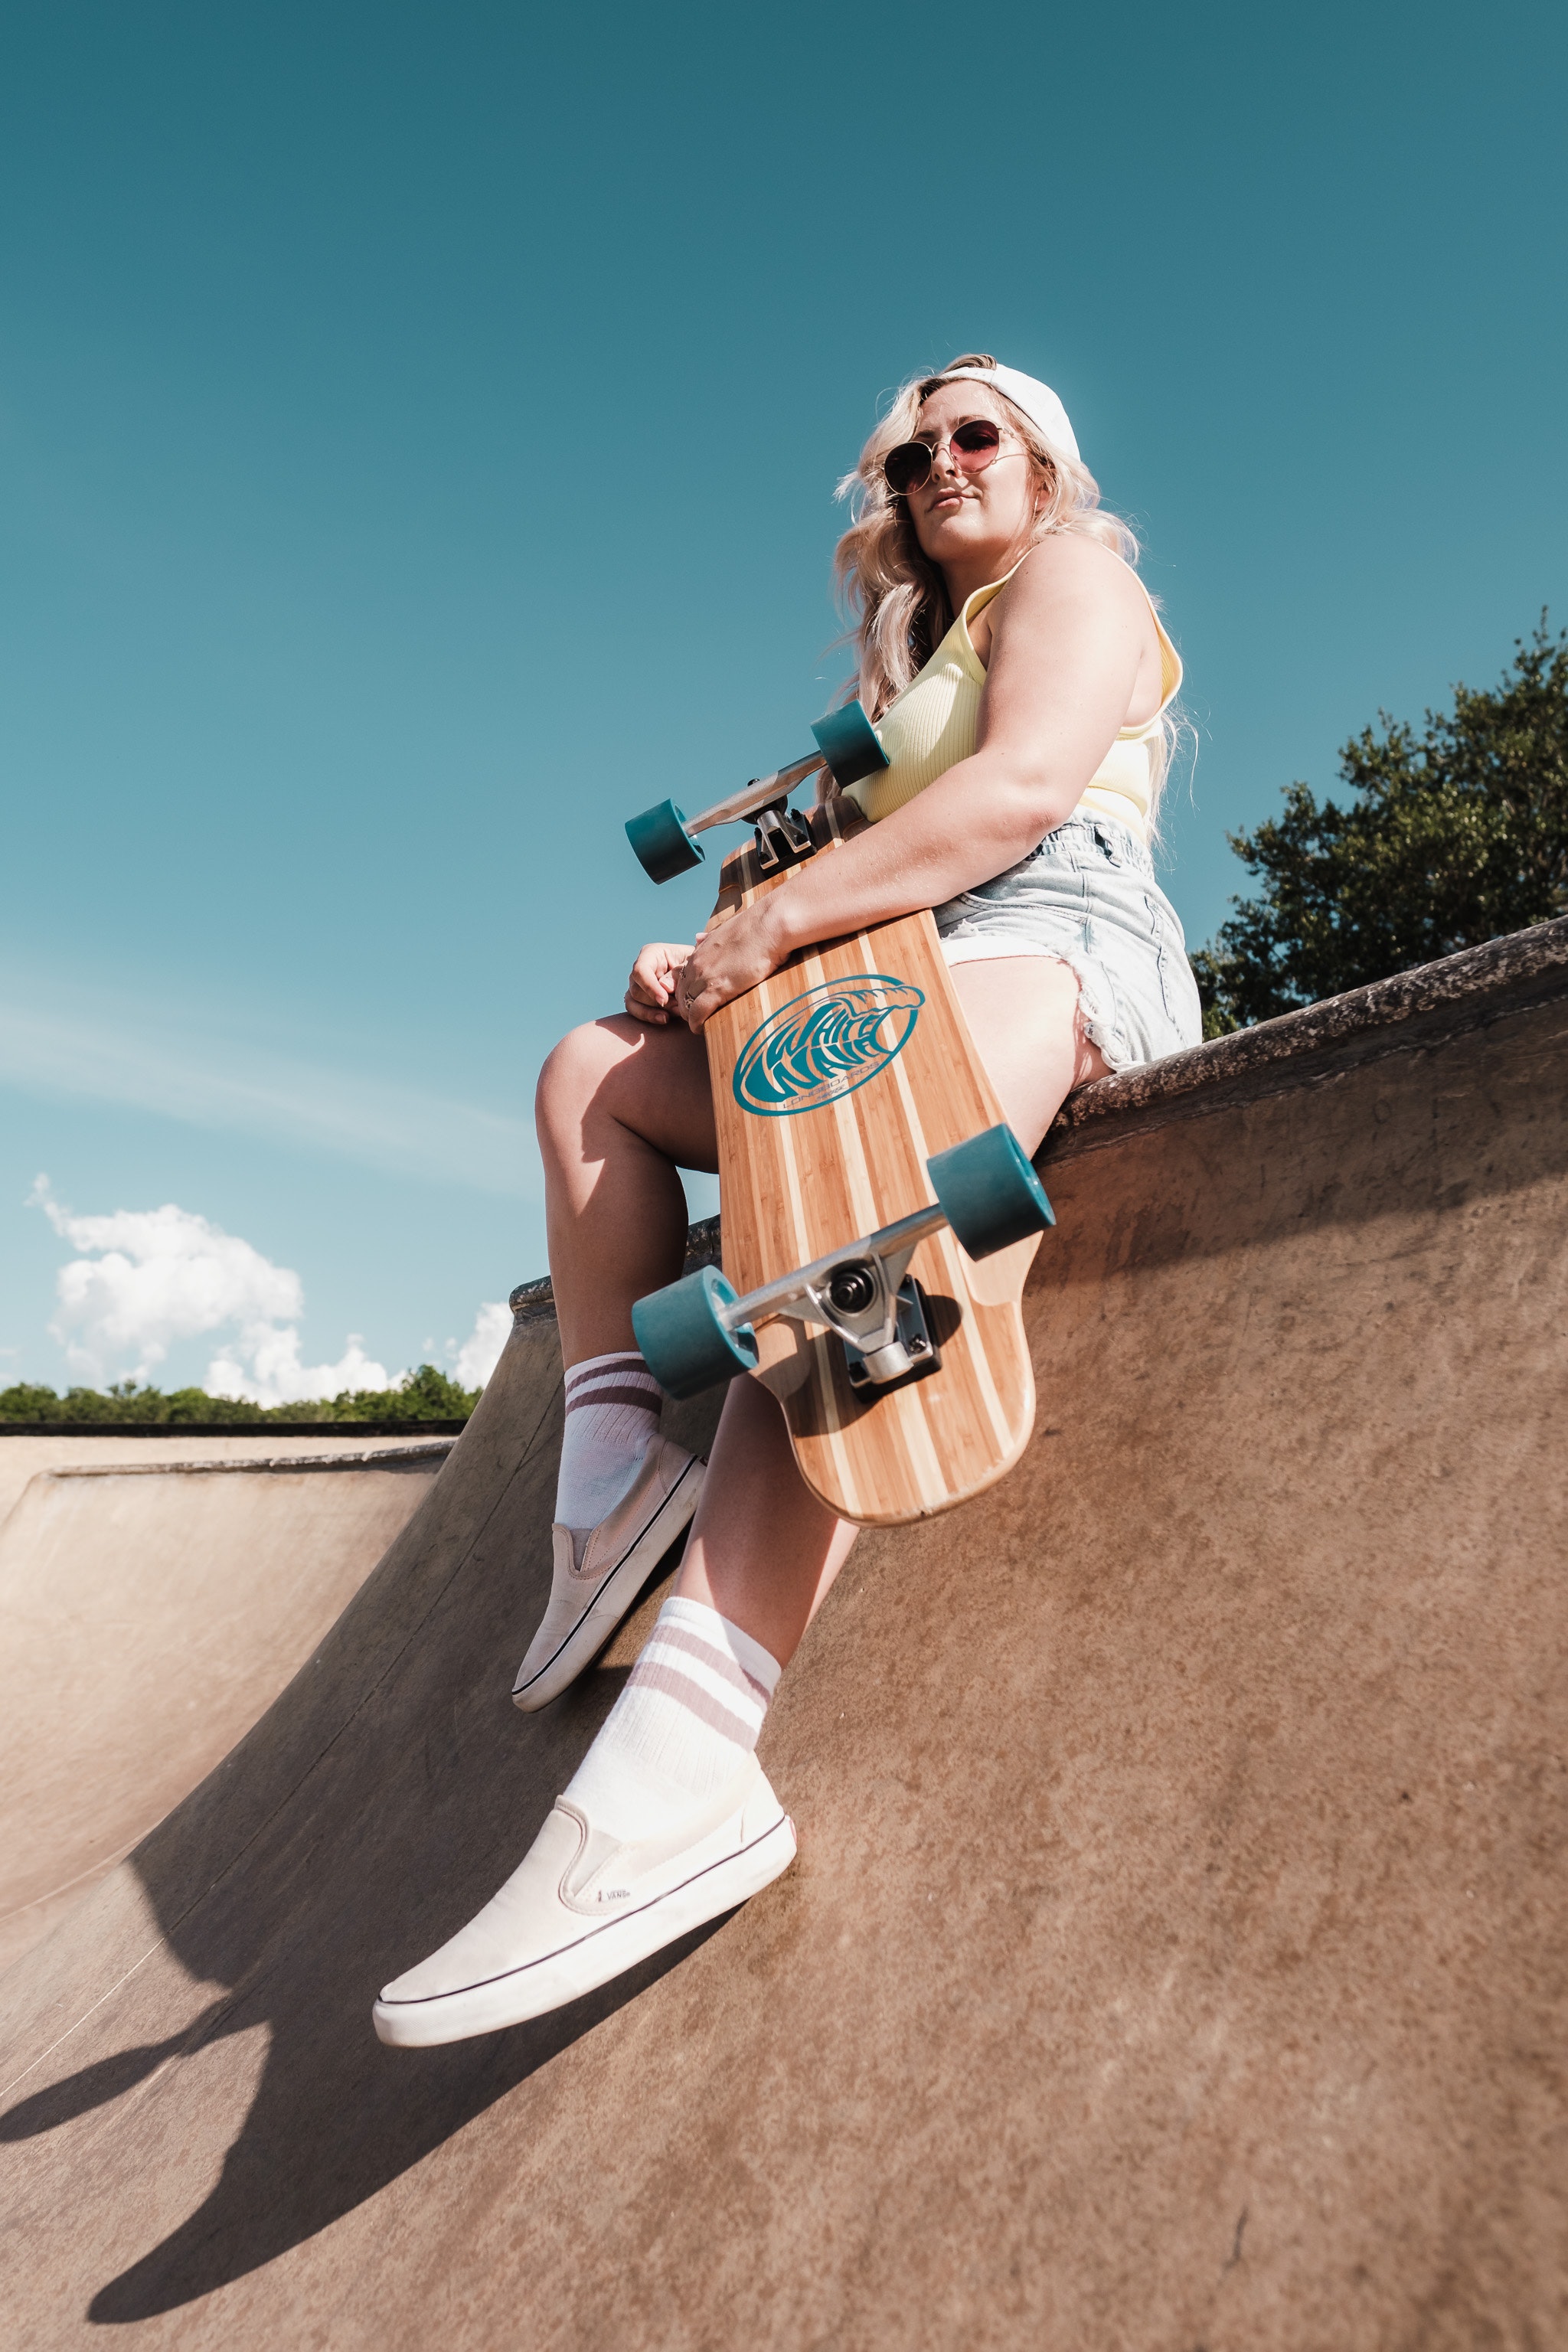
woman, shoe, sky, shorts, flash photography, cloud, knee, street fashion, thigh, goggles, eyewear, art, happy, sunglasses, waist, wood, human leg, fashion design, recreation, tree, fictional character, boot, landscape, high heels, sitting, gown, leisure, costume, sandal, vintage clothing, cosplay, riding boot, fun